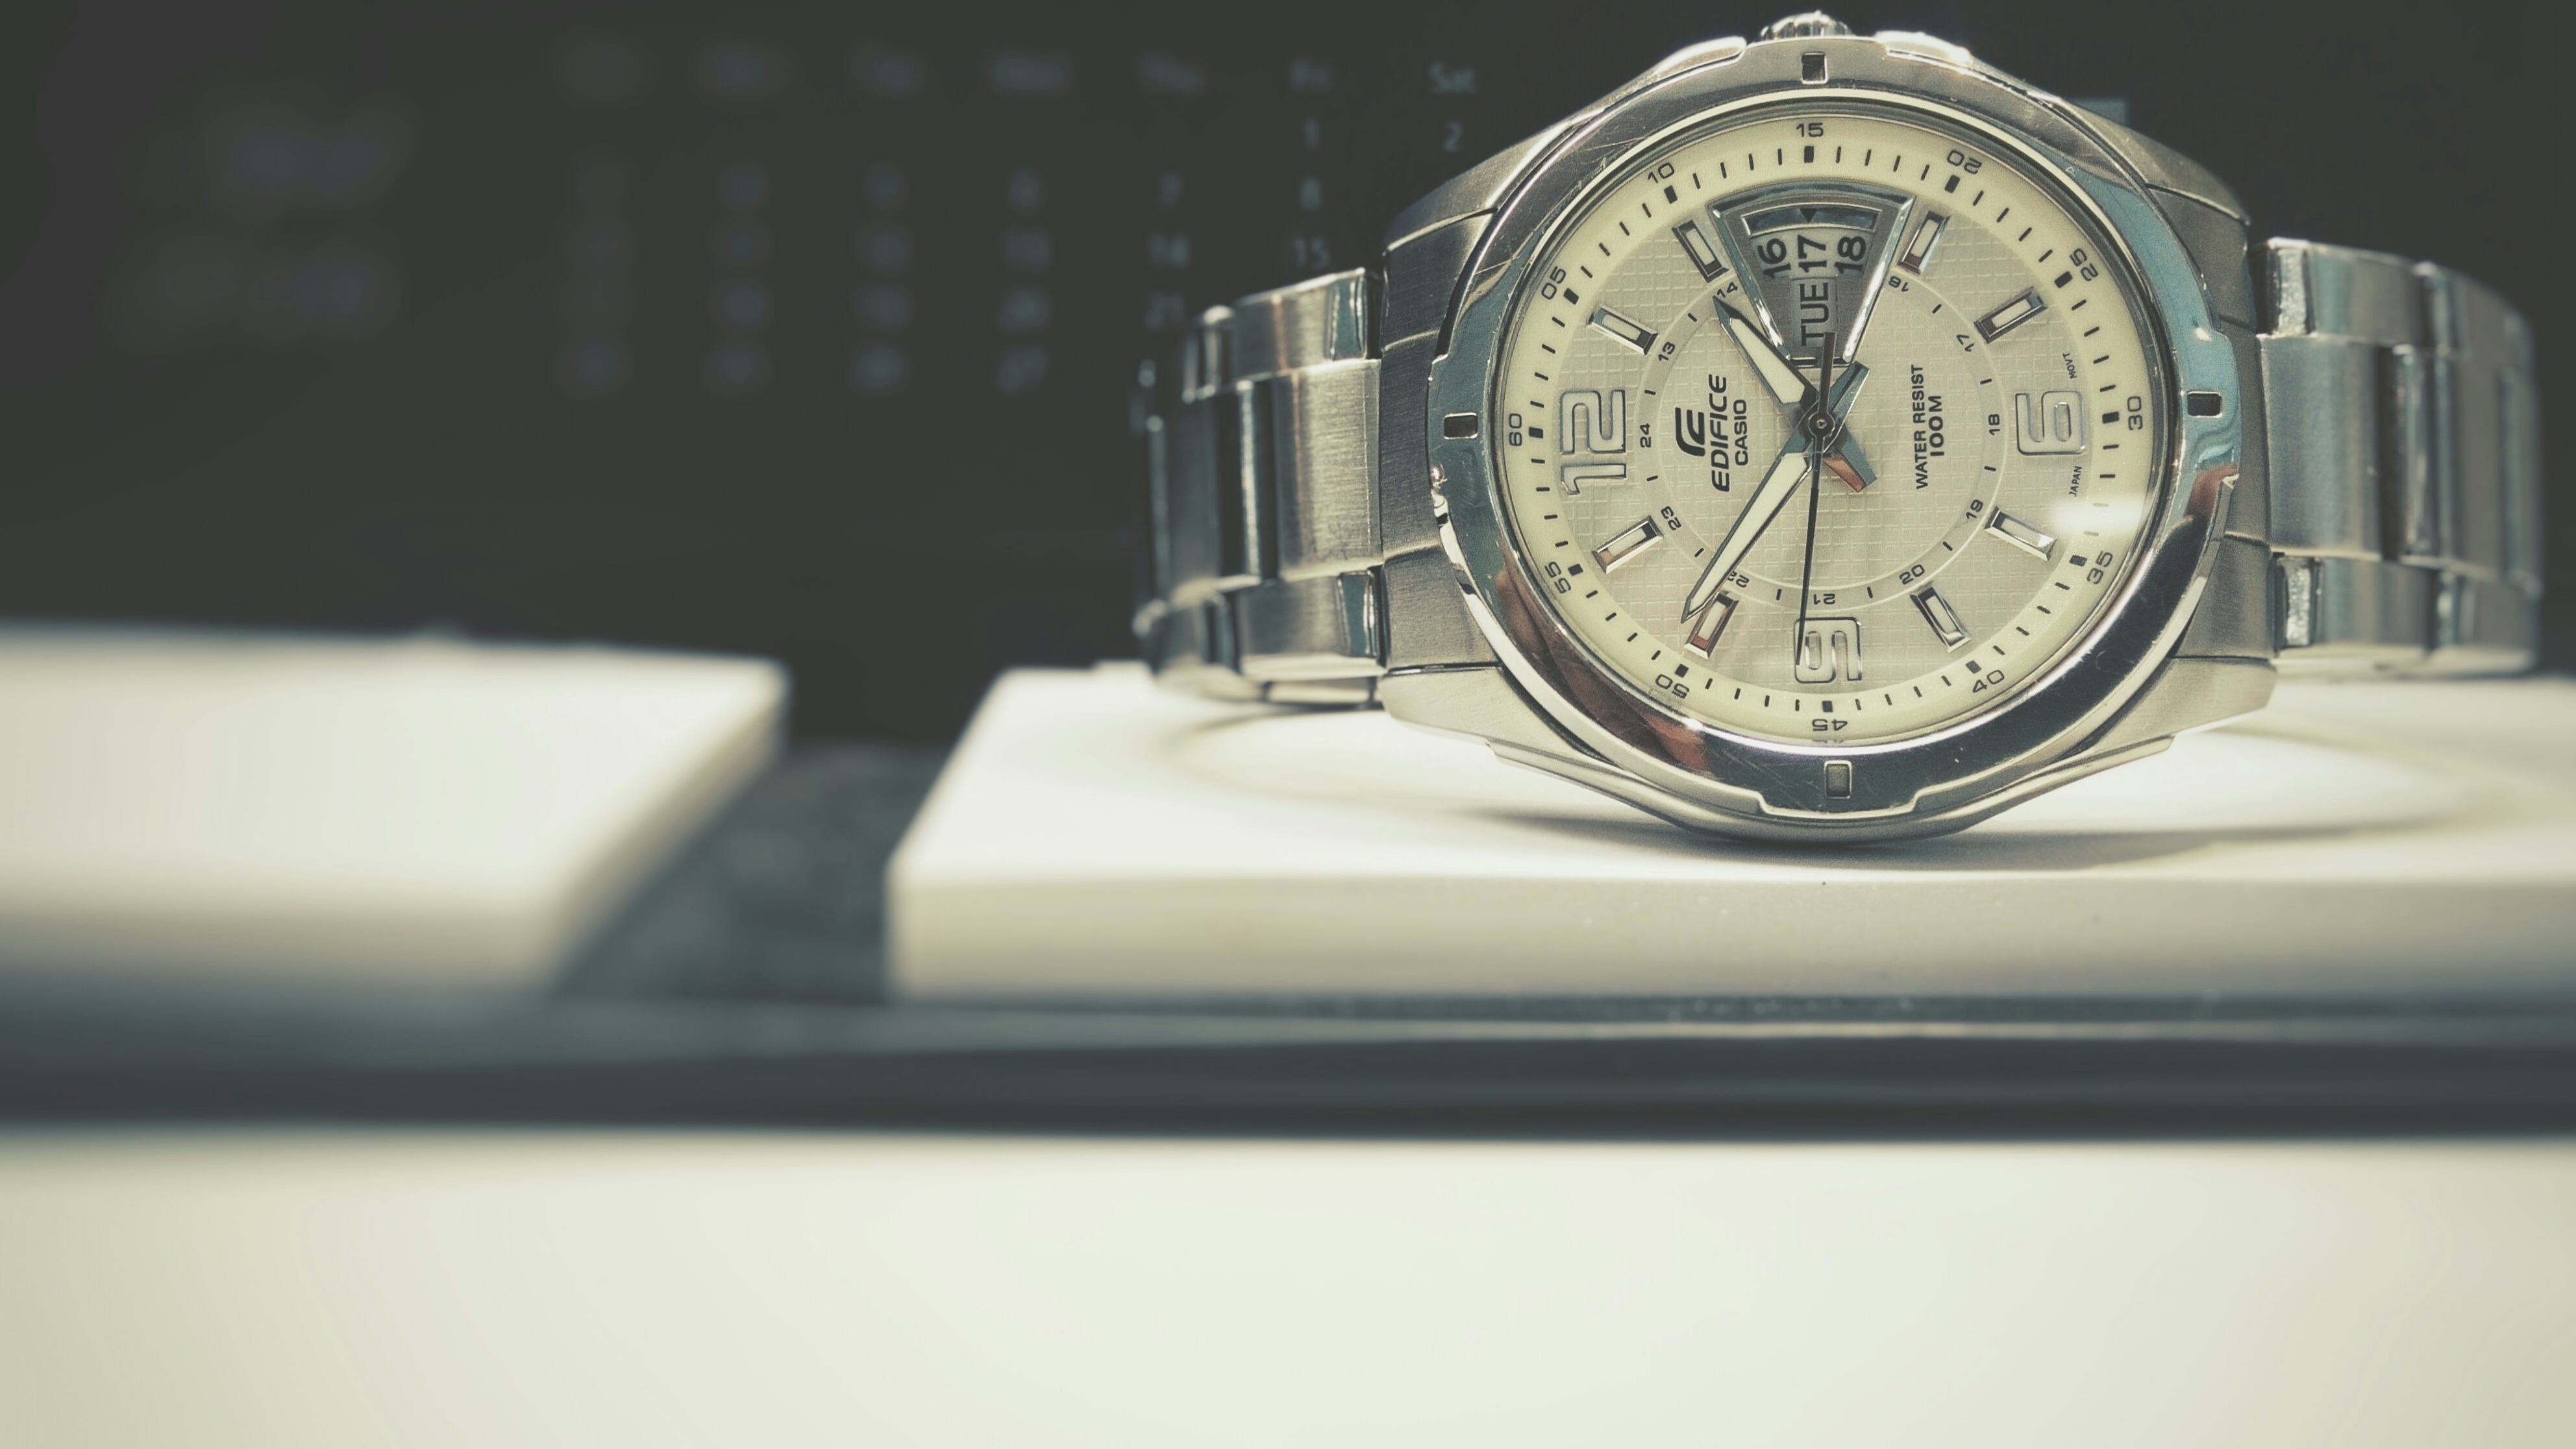
watch, hand, time, timepiece, brand, platinum